John Hennessy Saul

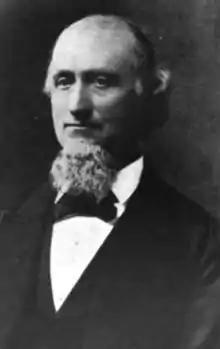
Portrait of Saul

John Hennessy Saul (December 25, 1819 – May 11, 1897) was an Irish-born American horticulturist and landscape architect who assisted in the planning and the development of the National Mall in Washington, D.C., and served as the first chairman of Washington, D.C.’s parks commission.